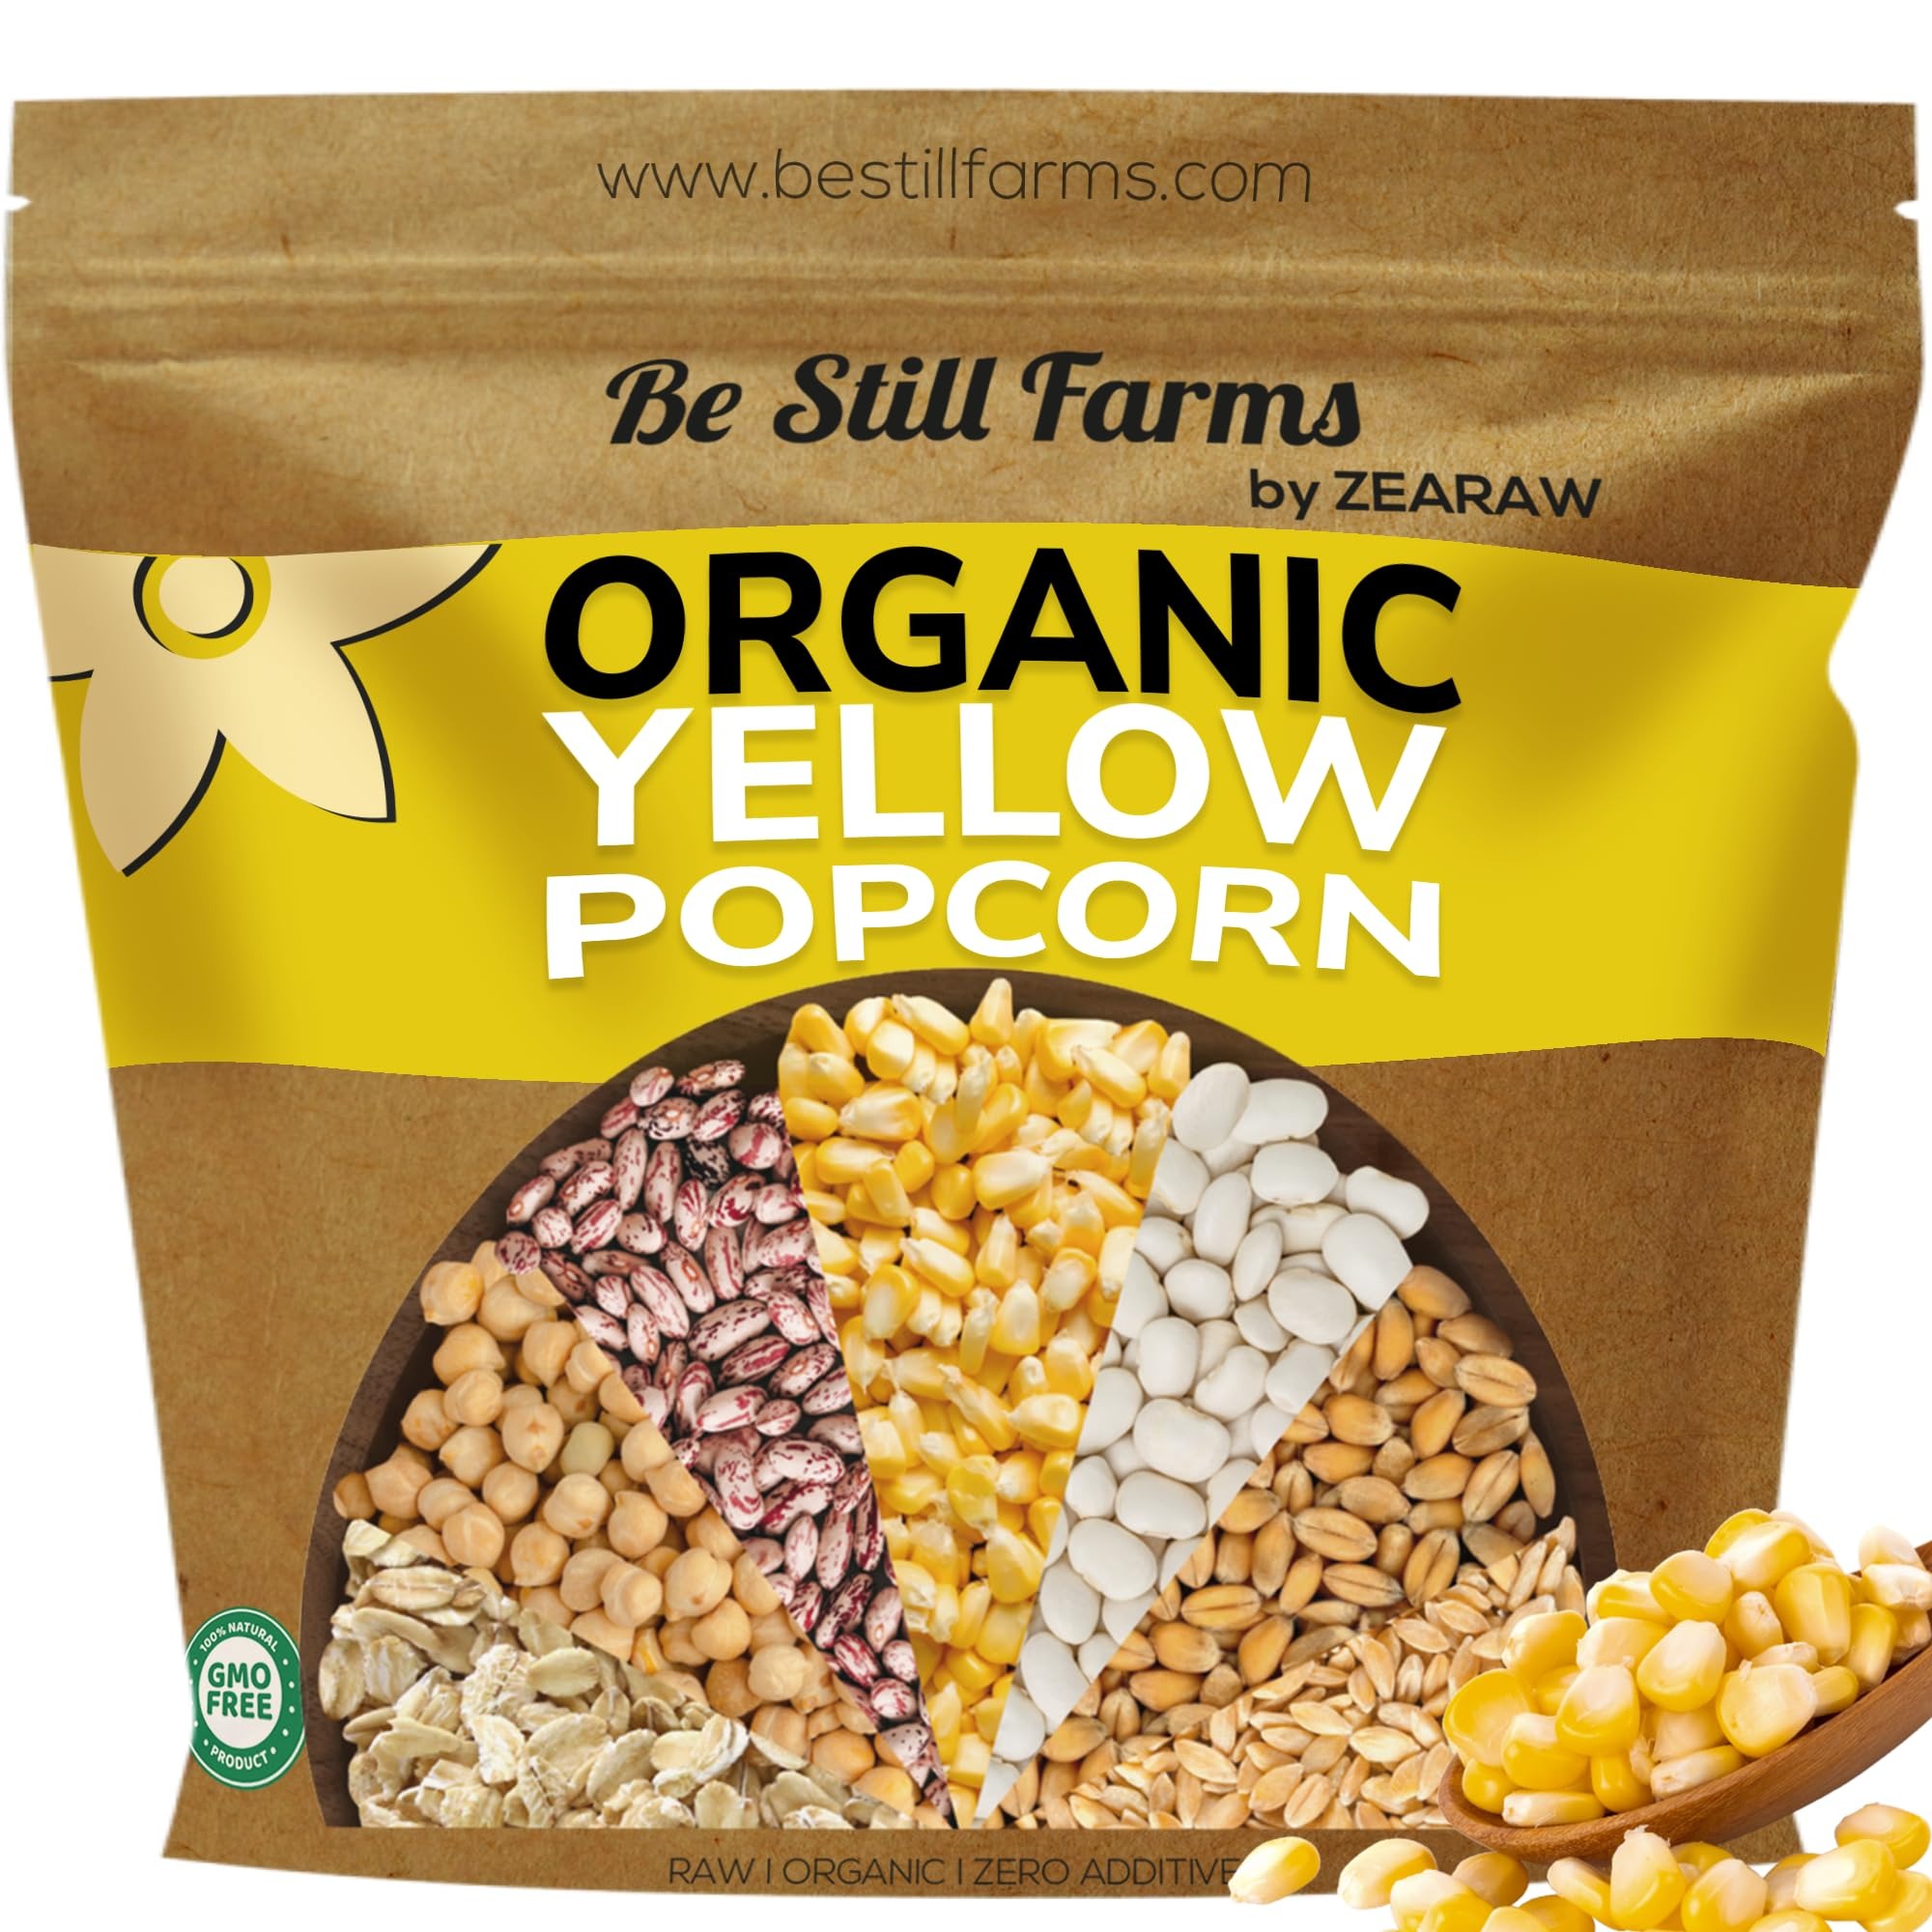
Item Name: Be Still Farms Yellow Organic Popcorn Kernels (4.8lb) - Uncooked Corn Bulk Great for Movie Night - Healthy Microwave Snacks Ideal for Popping - USA Grown | USDA Certified | Vegan | Non-GMO
Bullet Point 1: ✅INCLUDES: 1 bag of Be Still Farms Organic Yellow Popcorn (4.8 pounds)
Bullet Point 2: ✅SIMPLY DELICIOUS: Be Still Farms popcorn is the perfect theatre-quality snack for movie night, social events, parties, work or school. Our organically farmed kernels produce a high ratio of kernel "pop" to create the fluffiest, largest, crispiest and most tender premium gourmet popcorn. Effortlessly cook on a stovetop, in the microwave, or with an electric or air popper.
Bullet Point 3: ✅NATURALLY ORGANIC: Our pure yellow popcorn is Certified USDA Organic, Non-GMO, Vegan, Vegetarian, All Natural, and 100% Whole Grain. It contains no artificial flavors, colors or preservatives, 0g of Sugar and 0mg of Sodium. None of our products have glyphosate.
Bullet Point 4: ✅HAPPY HEALTH: Enjoy healthy, plant-based low calorie snack packed with 3g of Dietary Fiber and Protein per serving. Low in cholesterol and containing 0g of trans and saturated fats, our yellow popcorn helps you minimize cravings and supports a healthy digestive system. Non-organic popcorn ranks on the FDA's Top 10! Make the healthy choice with Be Still Farms for more fiber, protein, vitamins and minerals, without the nasty additives.
Bullet Point 5: ✅PRODUCT OF USA: We are proud to serve only the highest quality ingredients from our independent, family-owned business in North Carolina. Simply re-seal the bag for easy shelf stable storage. No refrigeration is necessary.
Product Description: Be Still Farms Yellow Popcorn pops quickly, and leaves very few kernels unpopped. Yellow Popcorn tends to be sturdier and more tasteful than its cousin White Popcorn, making it great as a movie snack for when you want to make some for the whole family. Filled with fiber, protein, and other vitamins and minerals, you can be assured that your family can enjoy great, healthy popcorn without having to worry about health concerns. As always, this popcorn tastes great with butter, but since it is truly organic it does not need butter to taste great! It does not have the chemical butter flavor that is so common and so unhealthy, leaving the ability to leave this popcorn plain or add what you enjoy to it. So get some Be Still Farms Yellow Popcorn today and start popping!
Value: 80.0719
Unit: Ounce

Price: 24.99